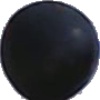
Label: blue_grape